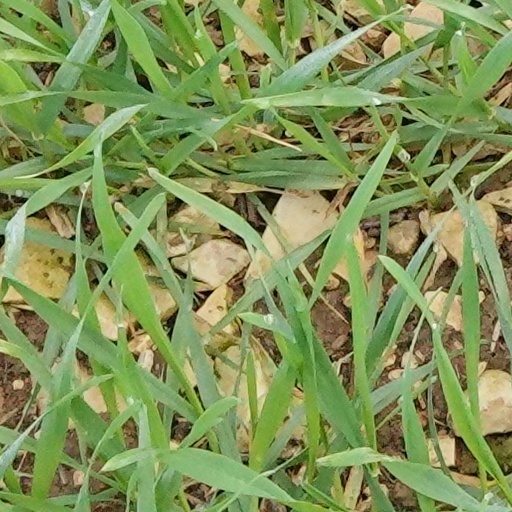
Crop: wheat